Nelma Costa

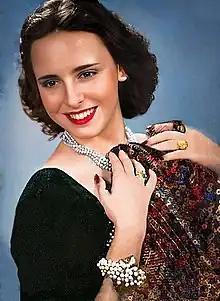
Costa in 1940

Nelma da Costa (1 February 1922 – 30 December 2023) was a Brazilian actress. She was the last surviving actress from the silent era of Brazilian cinema and the last protagonist of Cinédia.